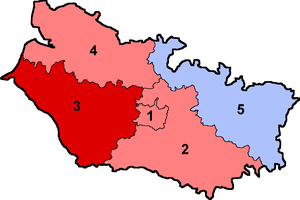
Députés de la Somme en 1981
Les élections législatives françaises de 1981 se sont déroulées les 14 et 21 juin 1981. Dans le département de la Somme, 5 députés étaient à élire dans 5 circonscriptions.
Liste des députés de la Somme.